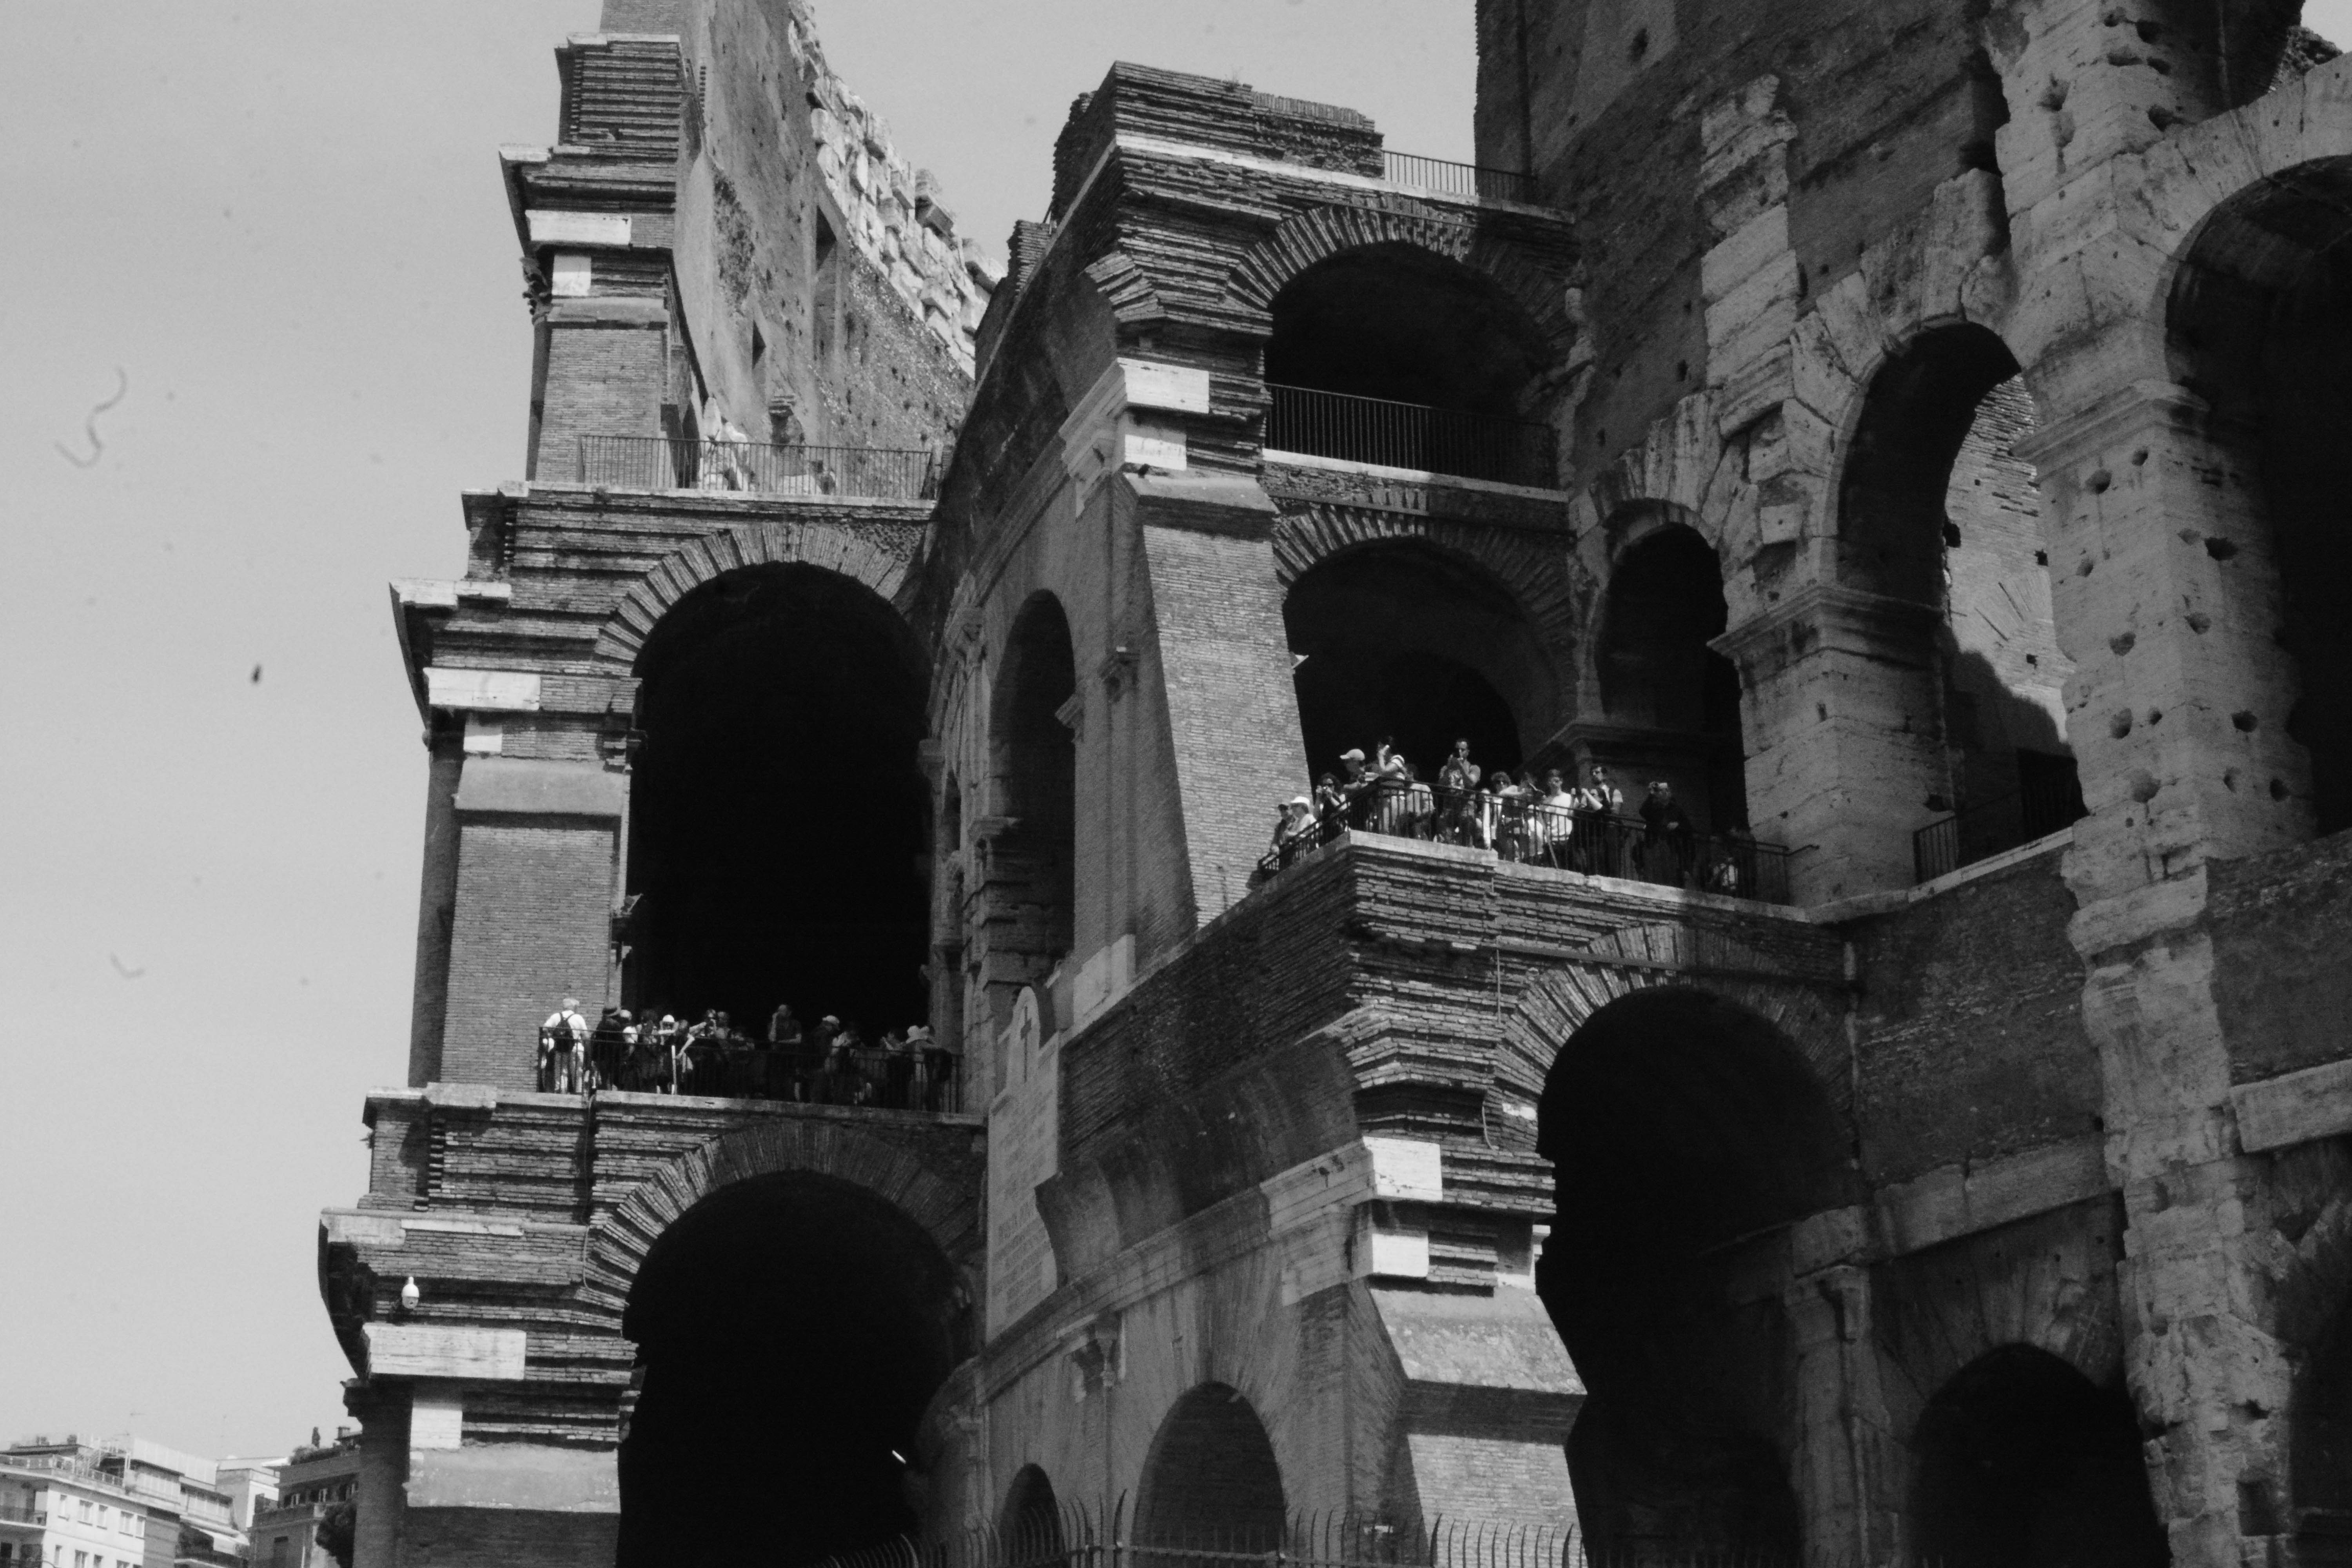
black and white, architecture, monument, statue, arch, column, black, monochrome, temple, ruins, history, monochrome photography, ancient history